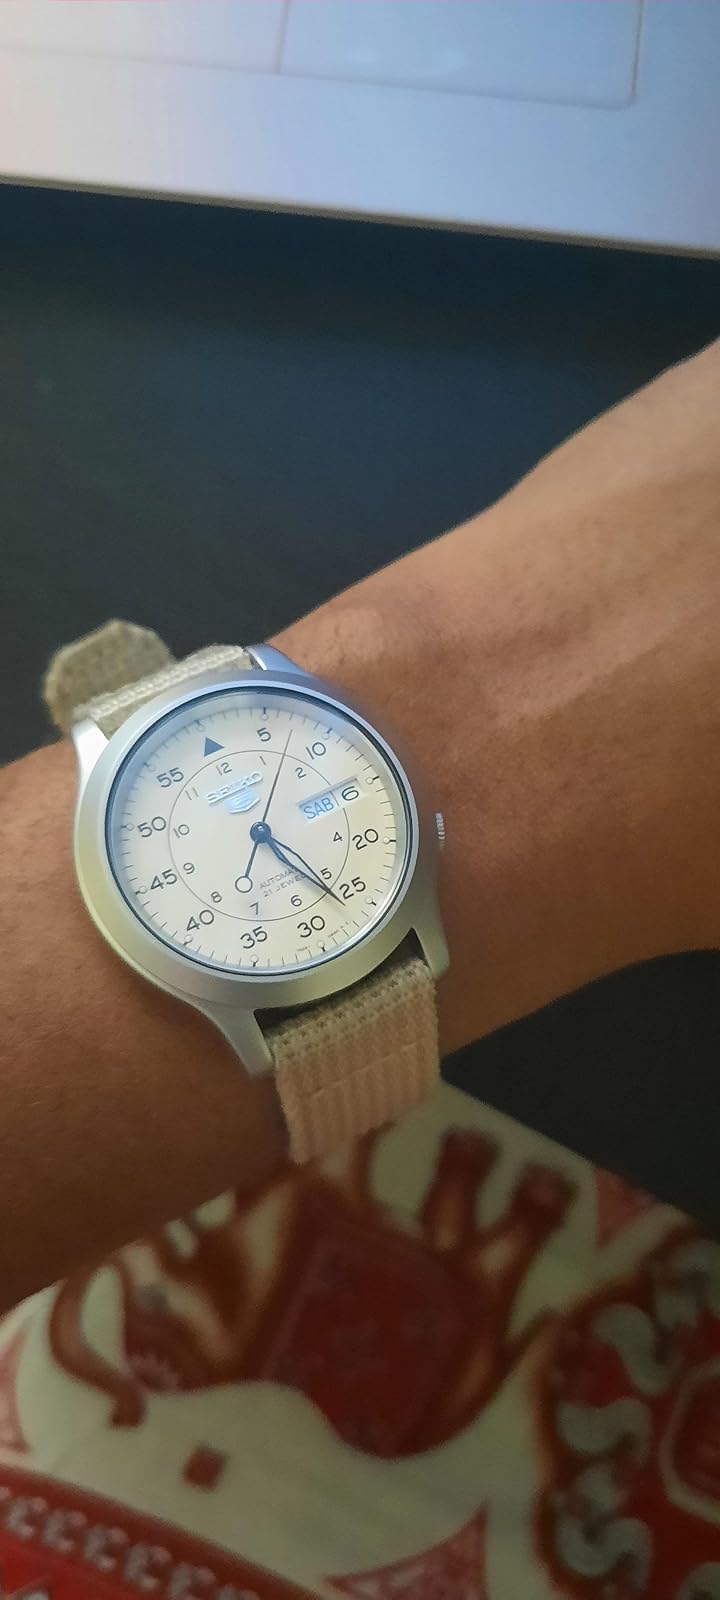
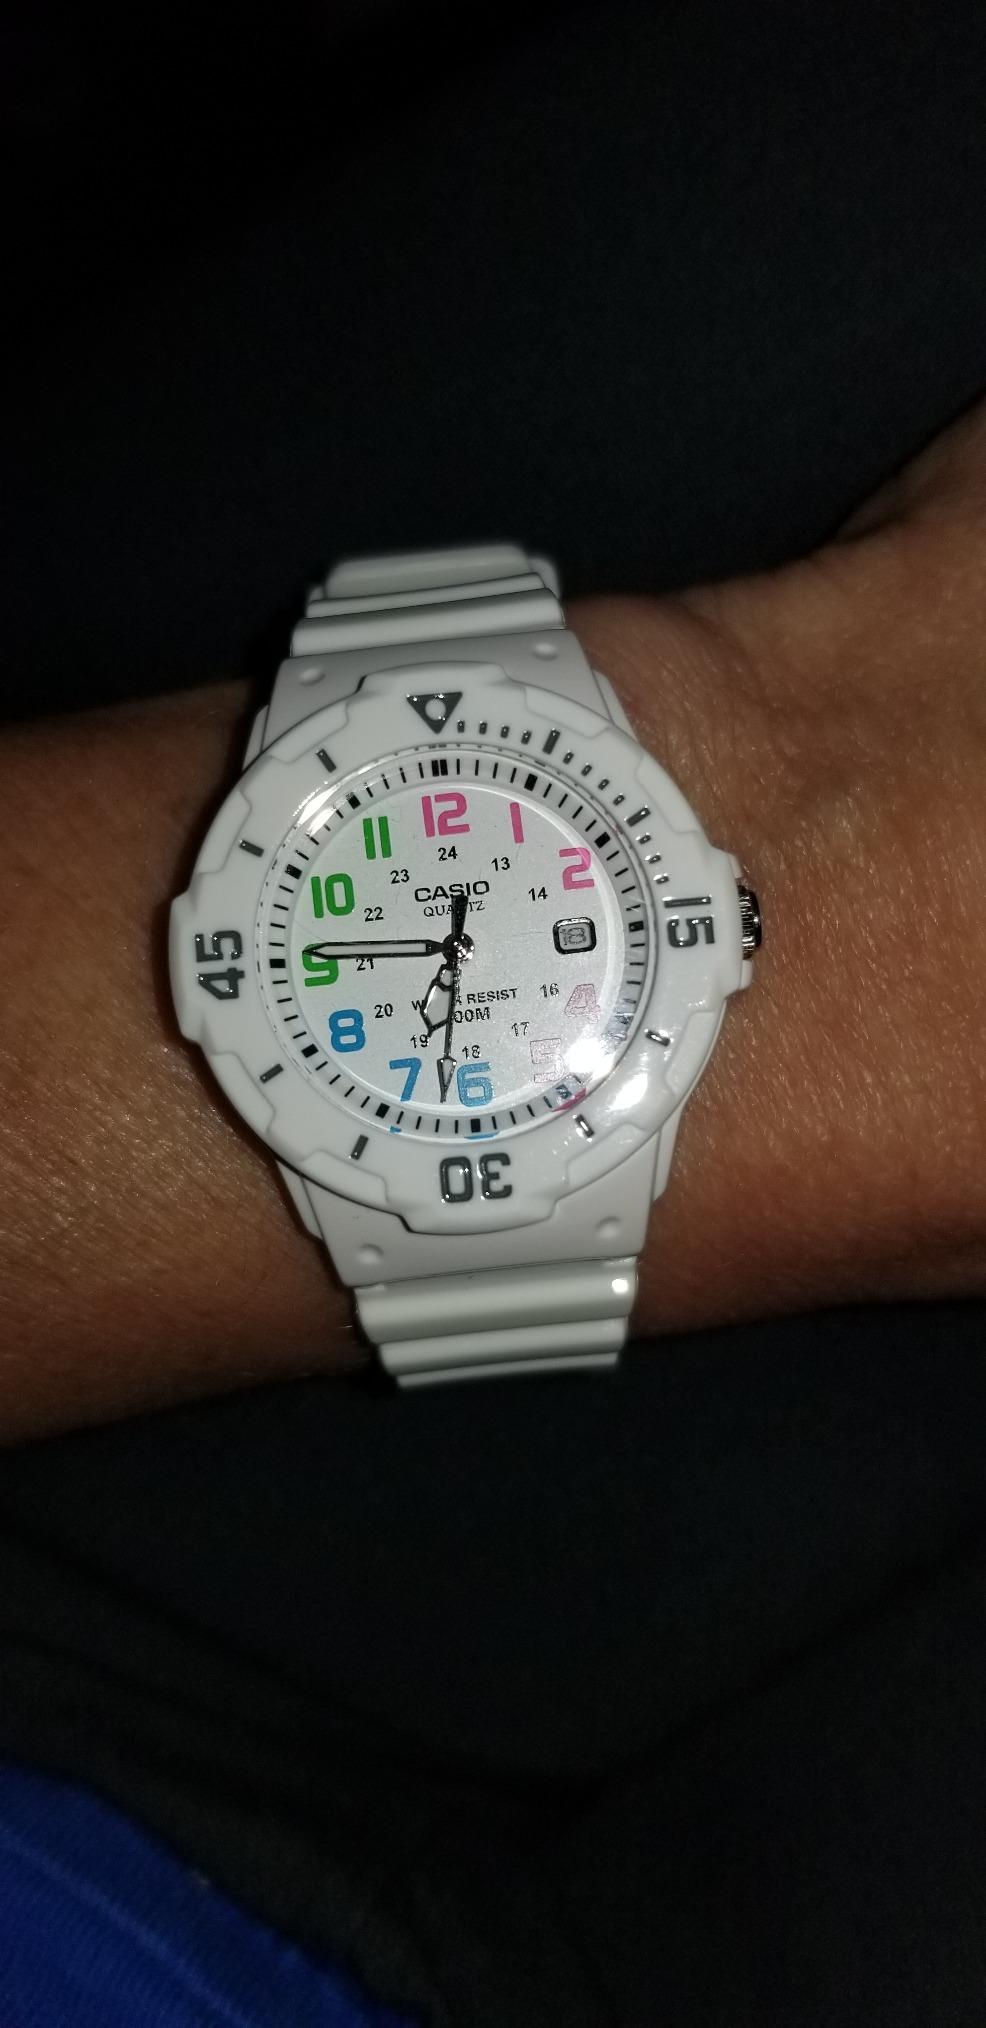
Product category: accessories_watch
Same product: no